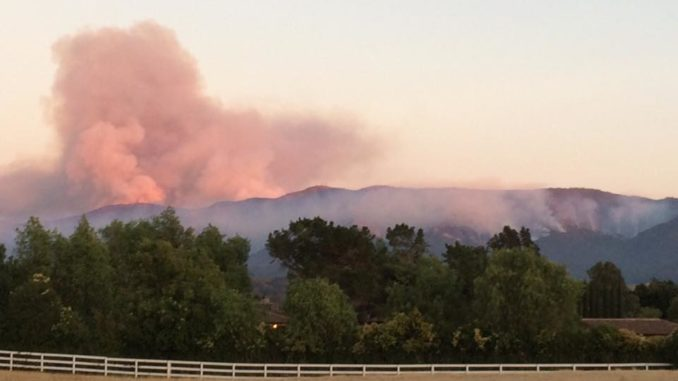
Fire: no
Smoke: yes